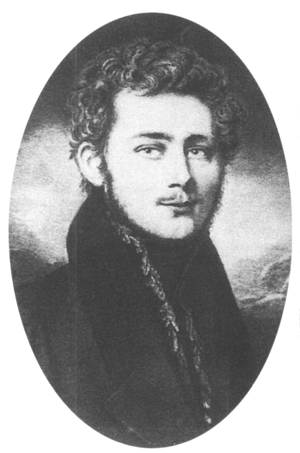
Friedrich Harkort, aussi connu sous le nom de « Père de la Ruhr », est un industriel allemand. Il est le pionnier du développement industriel de la région de la Ruhr.